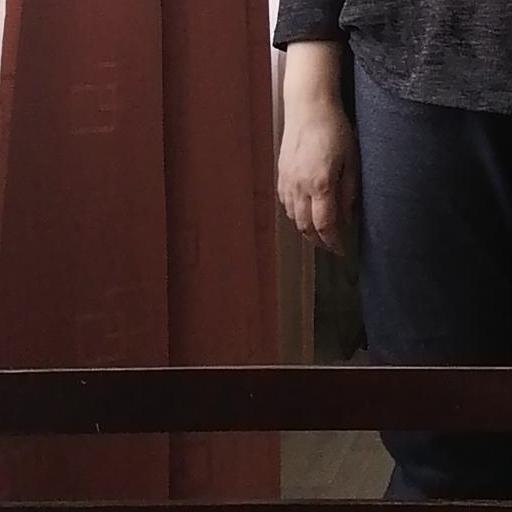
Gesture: no_gesture